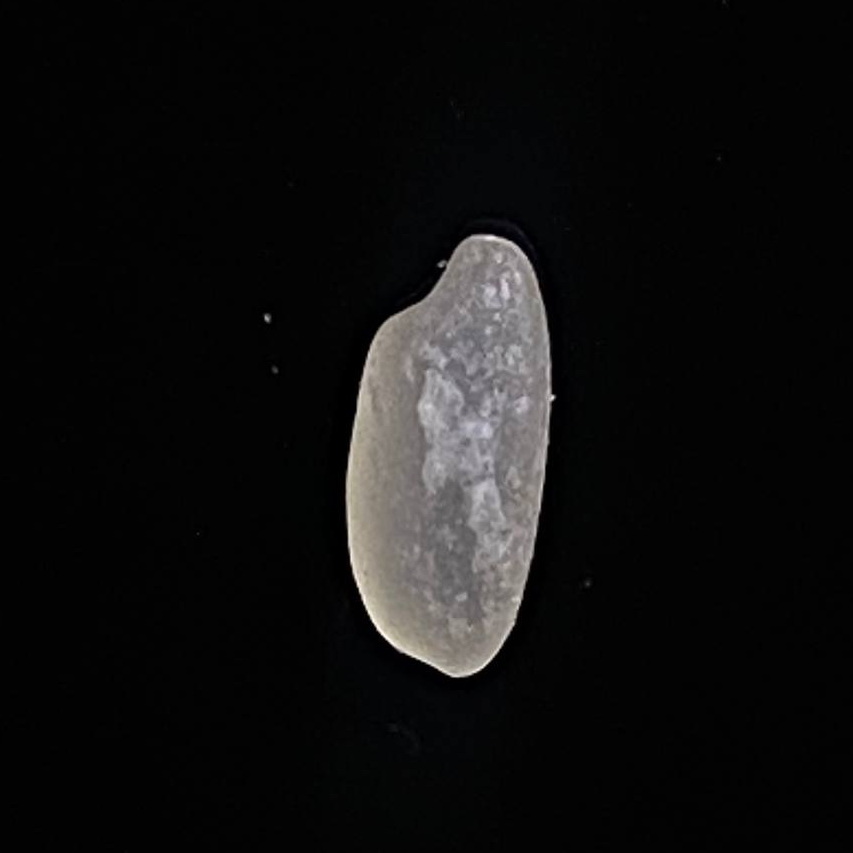
Rice variety: Paijam